Glodeni District

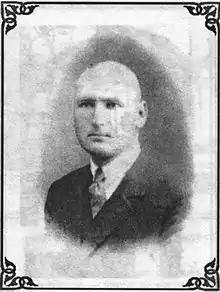
Photo of early 20th-century politician Costache Leancă

The district has a children's center, schools of art, music and fine arts, 27 cultural houses, 35 public libraries, five museums, 97 works of art and 17 musical groups.